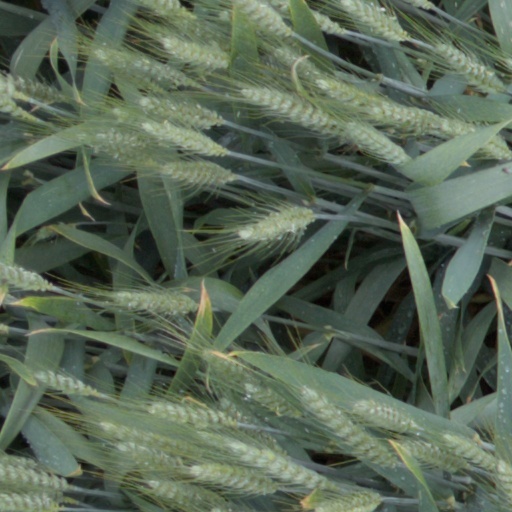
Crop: wheat